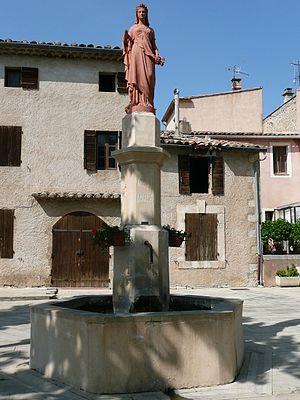
Fontaine de Villars dans le leberon
Villars est une commune française située dans le département de Vaucluse, en région Provence-Alpes-Côte d'Azur.